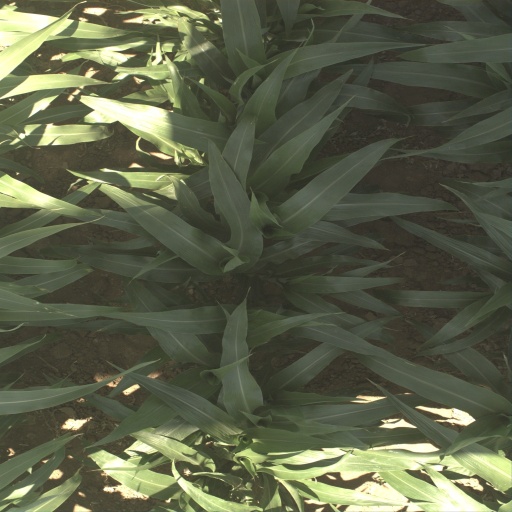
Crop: sorghum